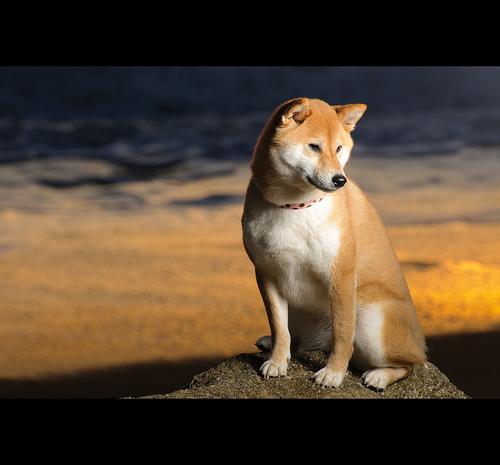
Breed: shiba inu